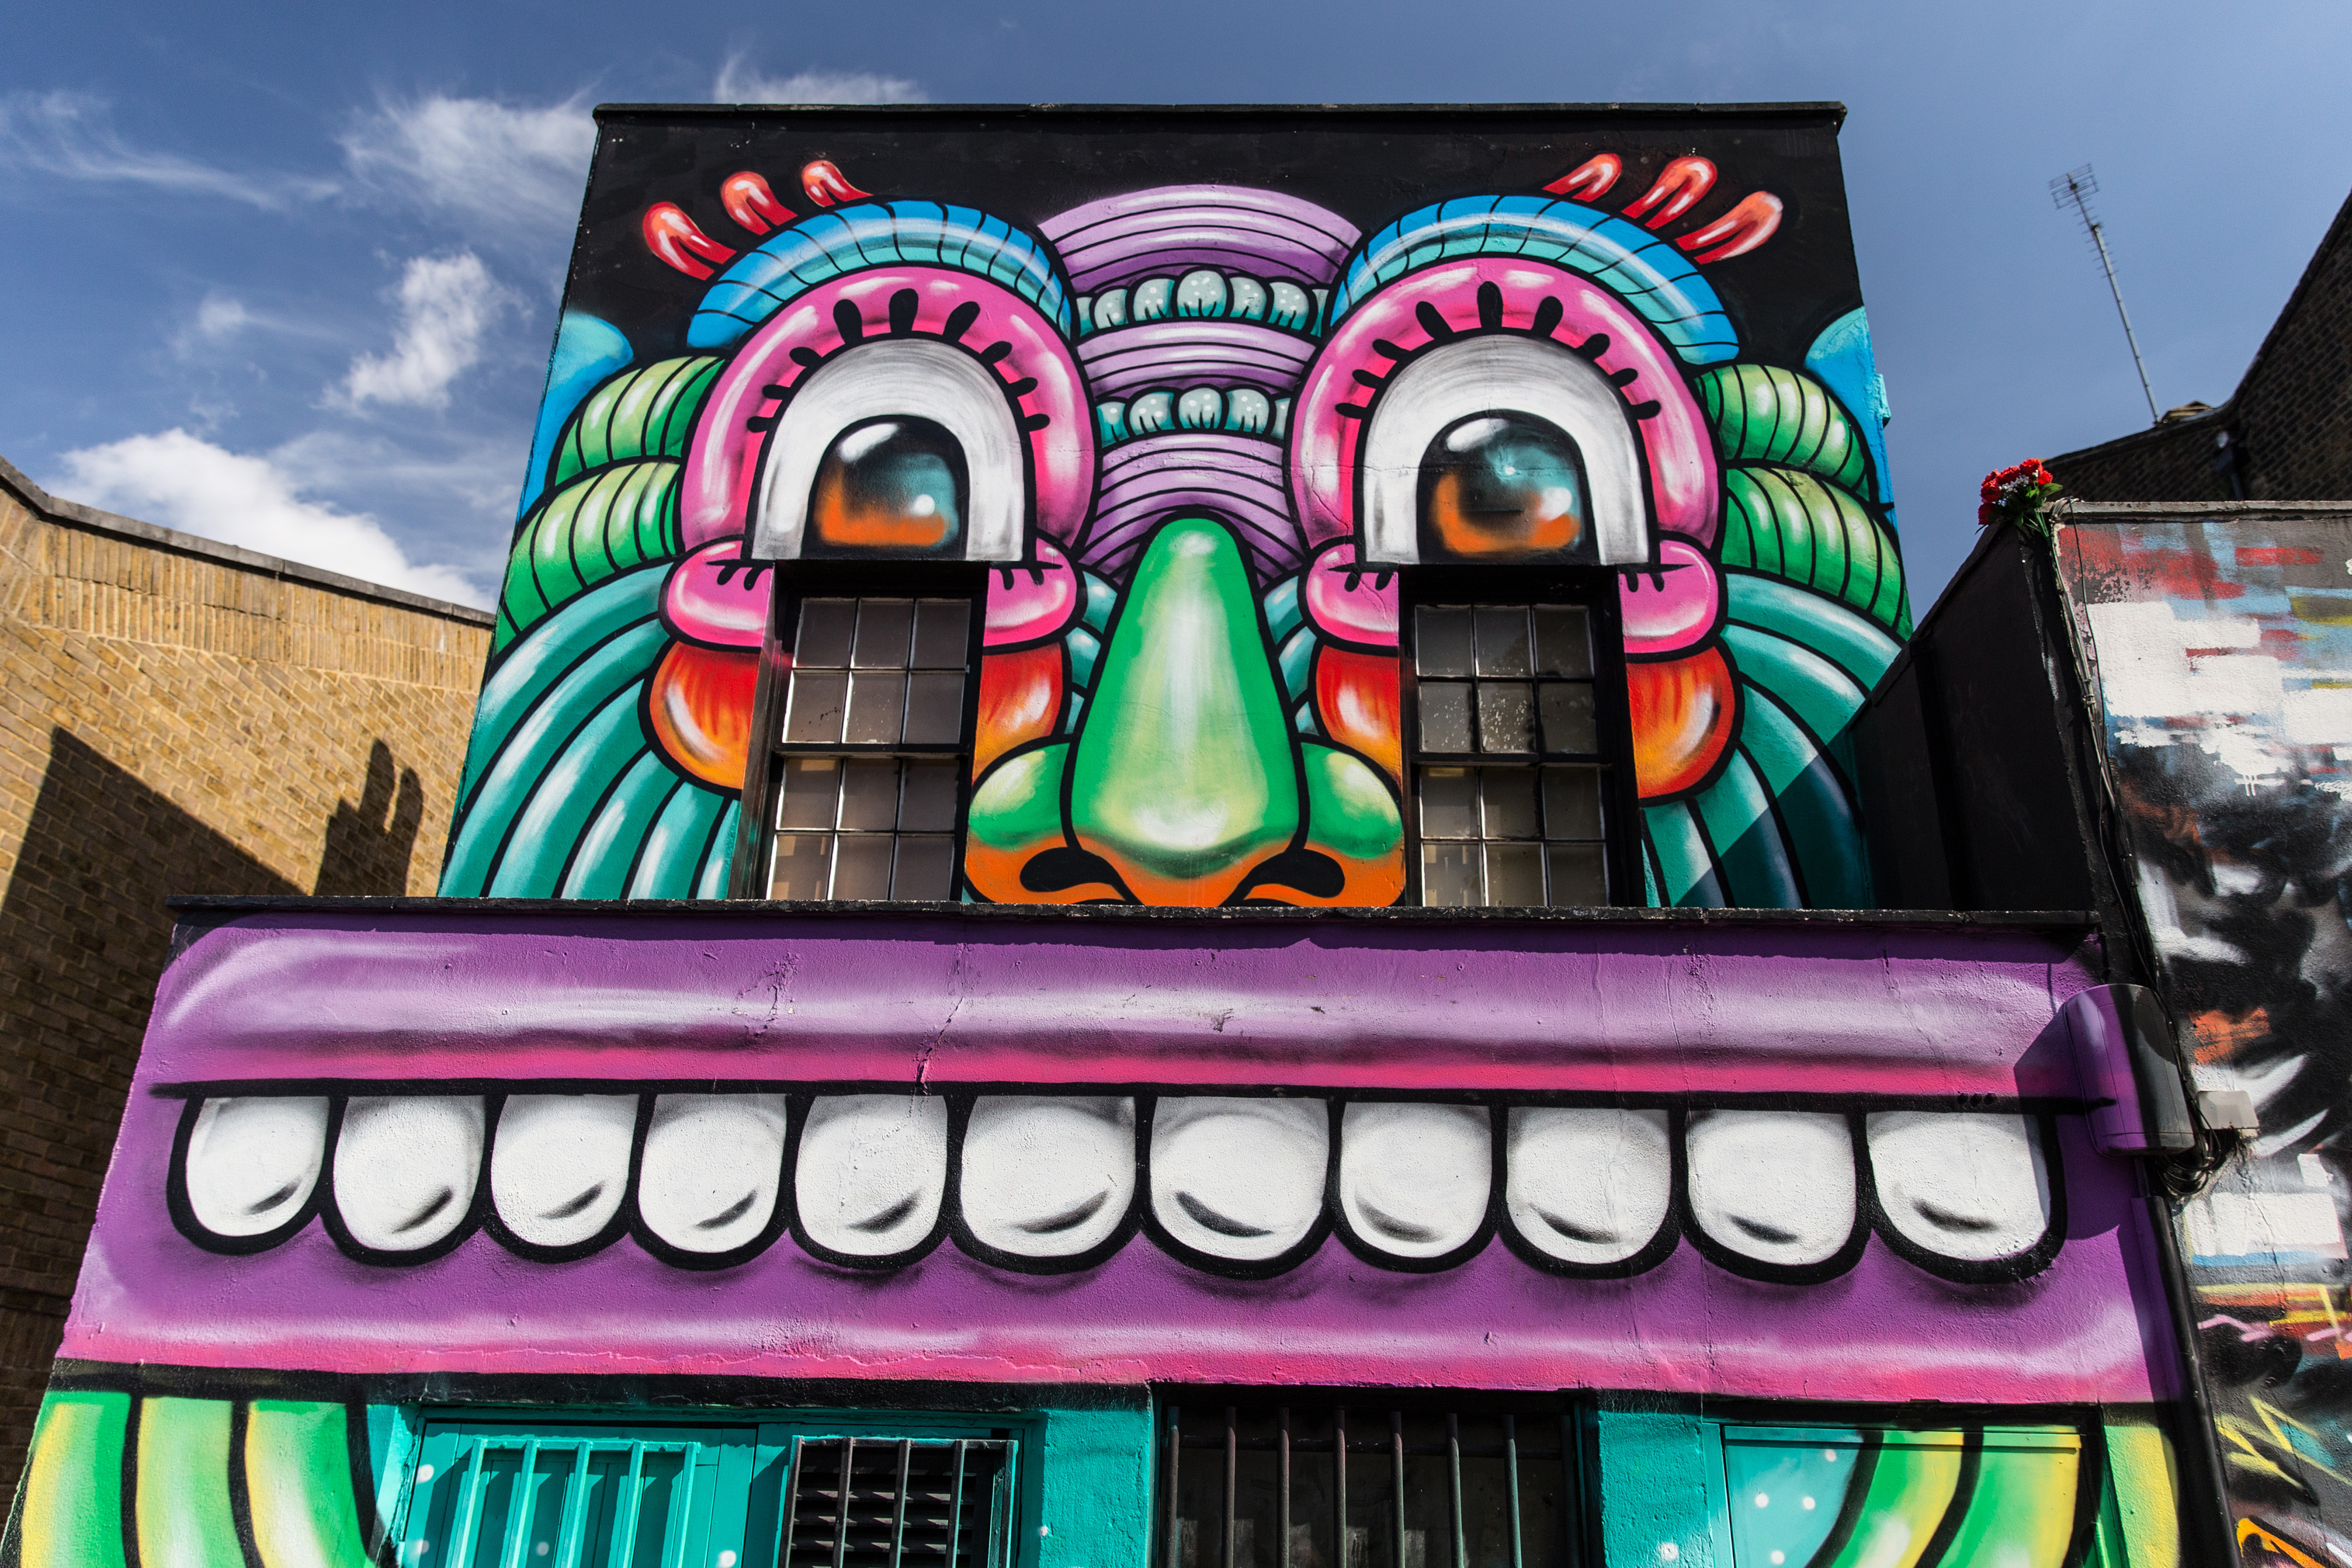
street art, art, architecture, graffiti, facade, mural, building